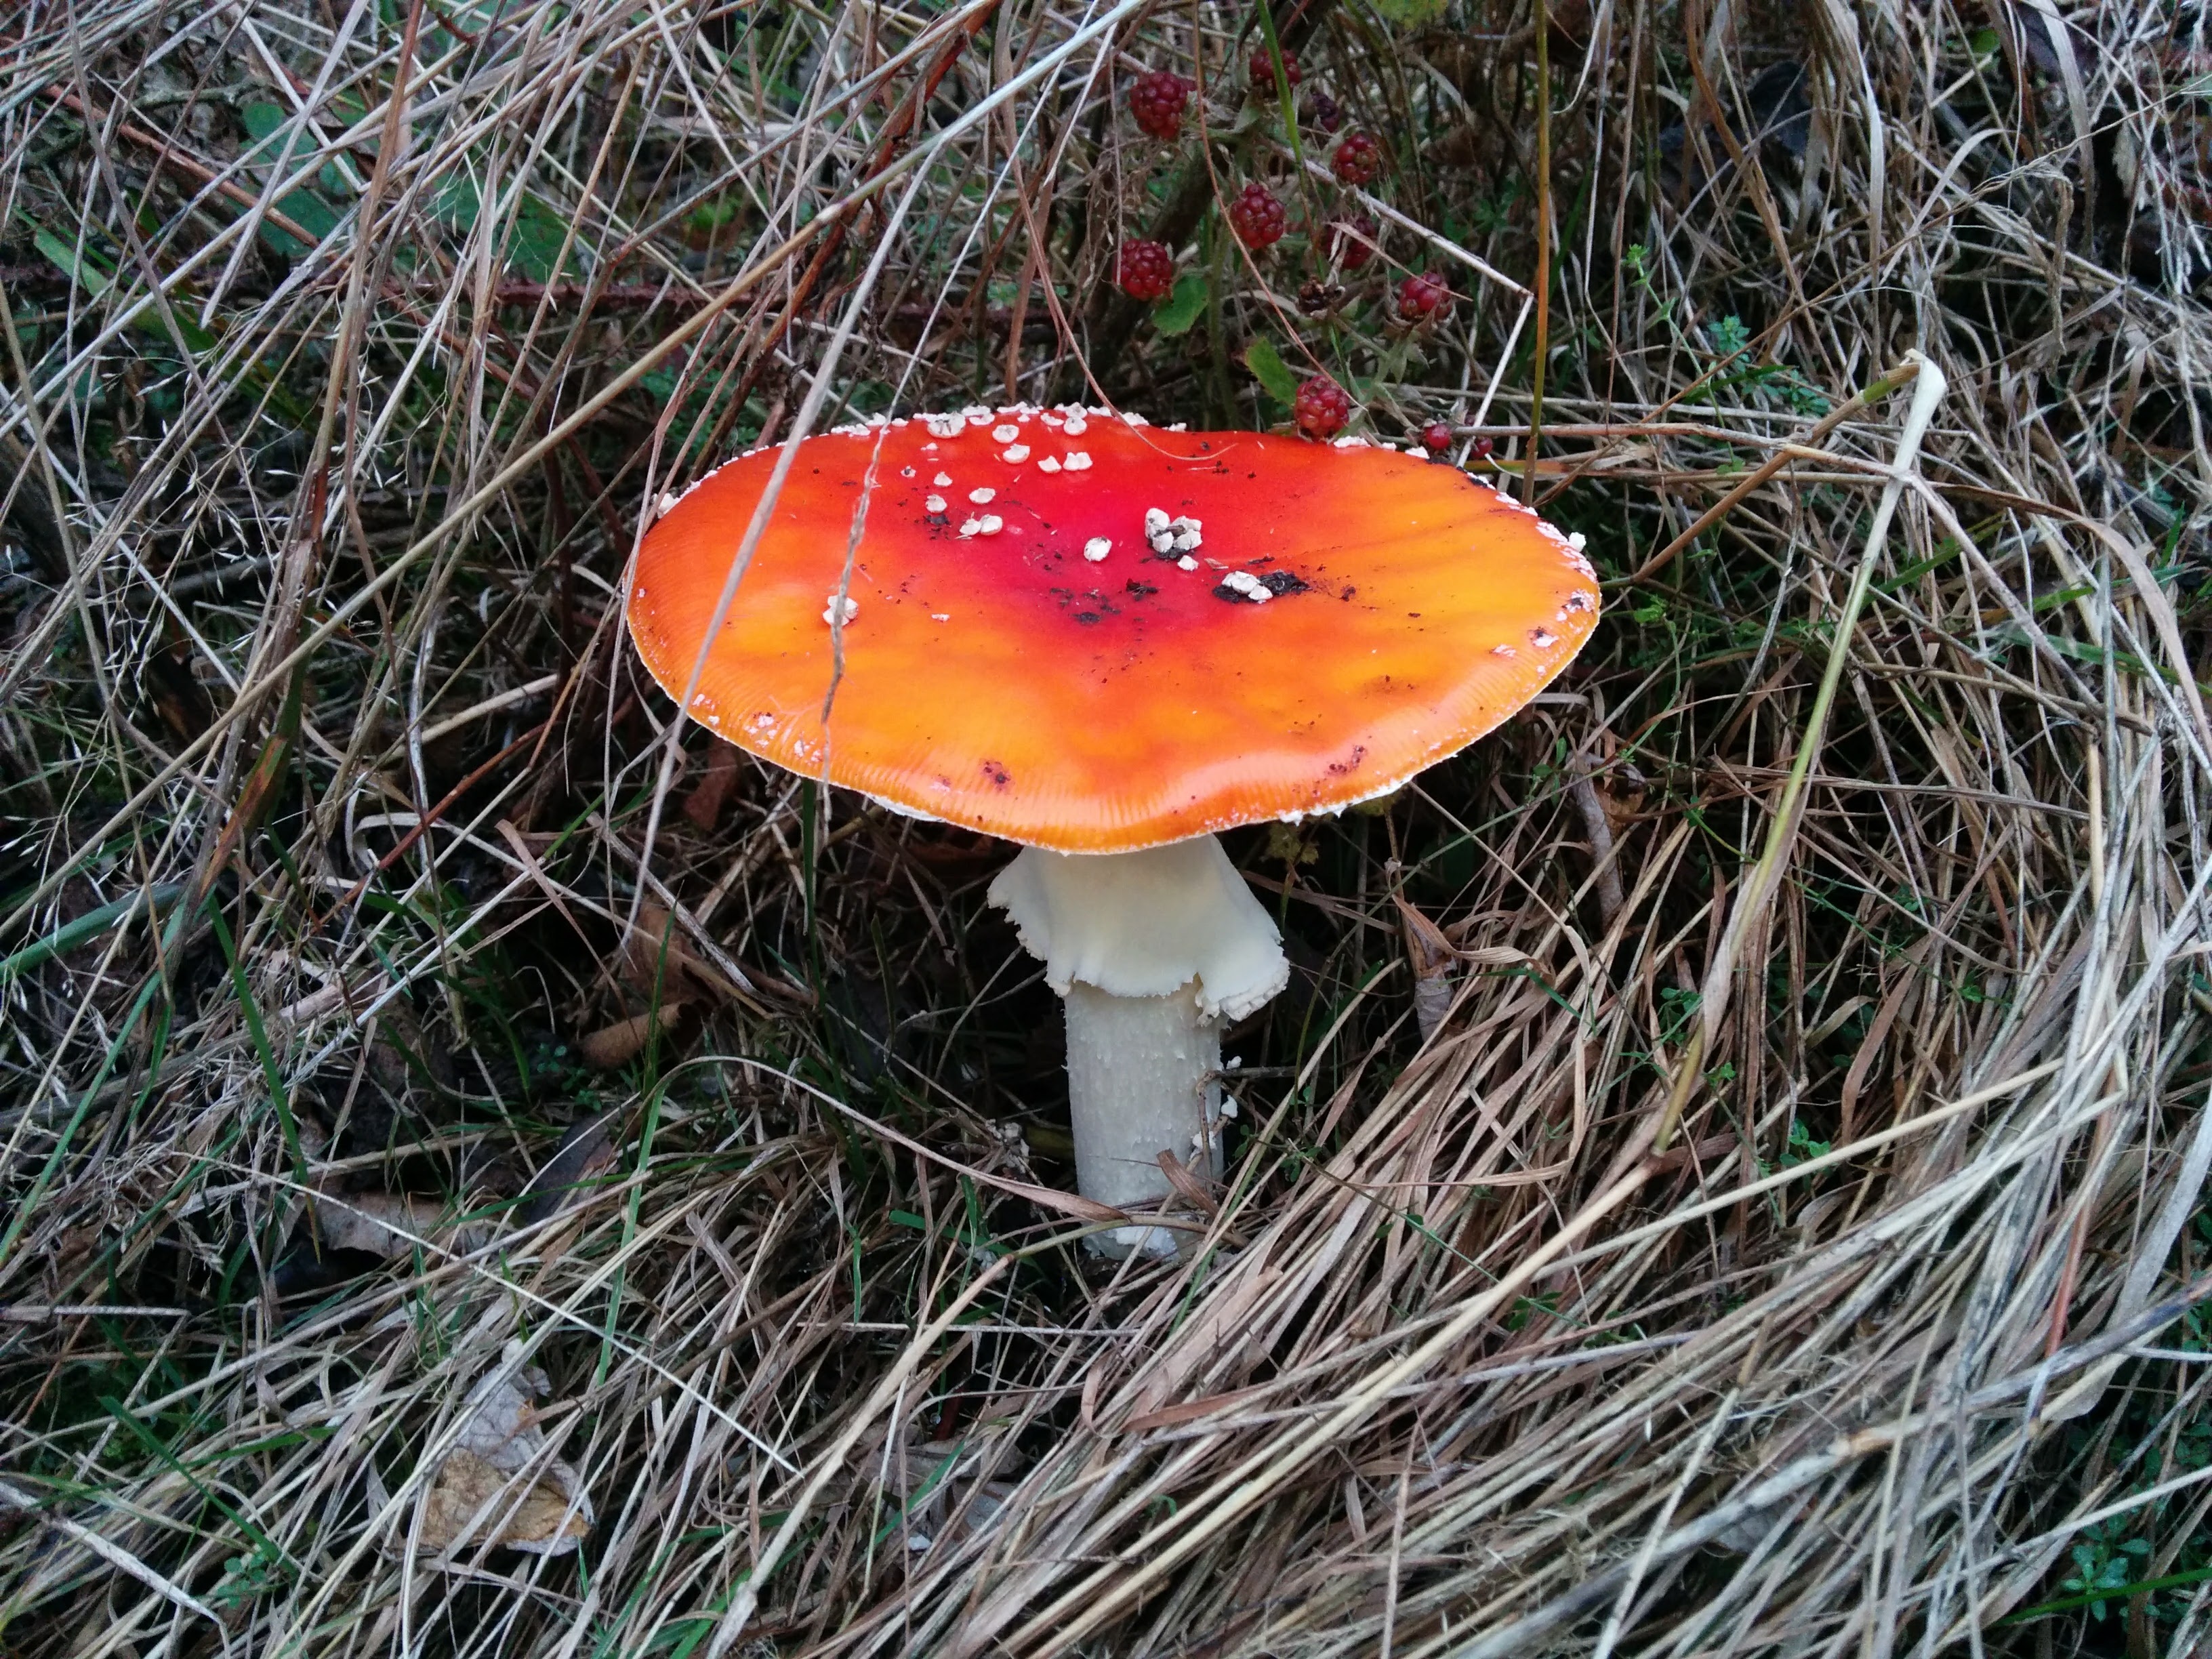
nature, forest, red, autumn, mushroom, flora, fungus, fly agaric, toxic, woodland, agaric, bolete, red fly agaric mushroom, medicinal mushroom, penny bun